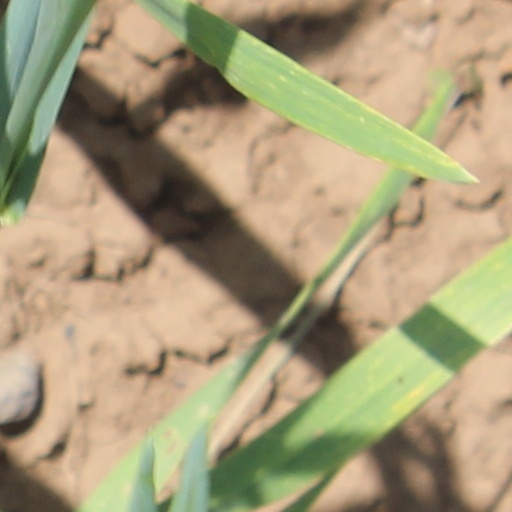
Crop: wheat